Between Two Women (2000 film)

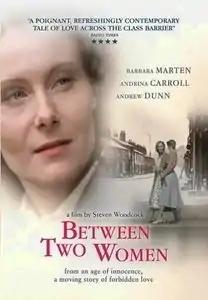

Between Two Women is a 2000 historical film by British writer-director Steven Woodcock. It tells the story of Ellen, a factory worker's wife trapped in an unhappy marriage amidst the grime and industrial noise of northern England.